Chesterfield Inn

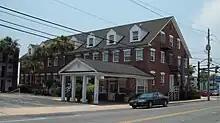
Streetside view

The original Chesterfield was a five-room house built in 1936 by Steven Chapman of Chesterfield, South Carolina. That house burned and was replaced in 1946. Clay Brittain, whose uncle built the brick building, worked there as a teenager and became an owner in 1965, running the hotel until 1991. In April 2002, Parkside Inn & Suites of Anaheim, California bought the inn and improved it after Centura Bank foreclosed.